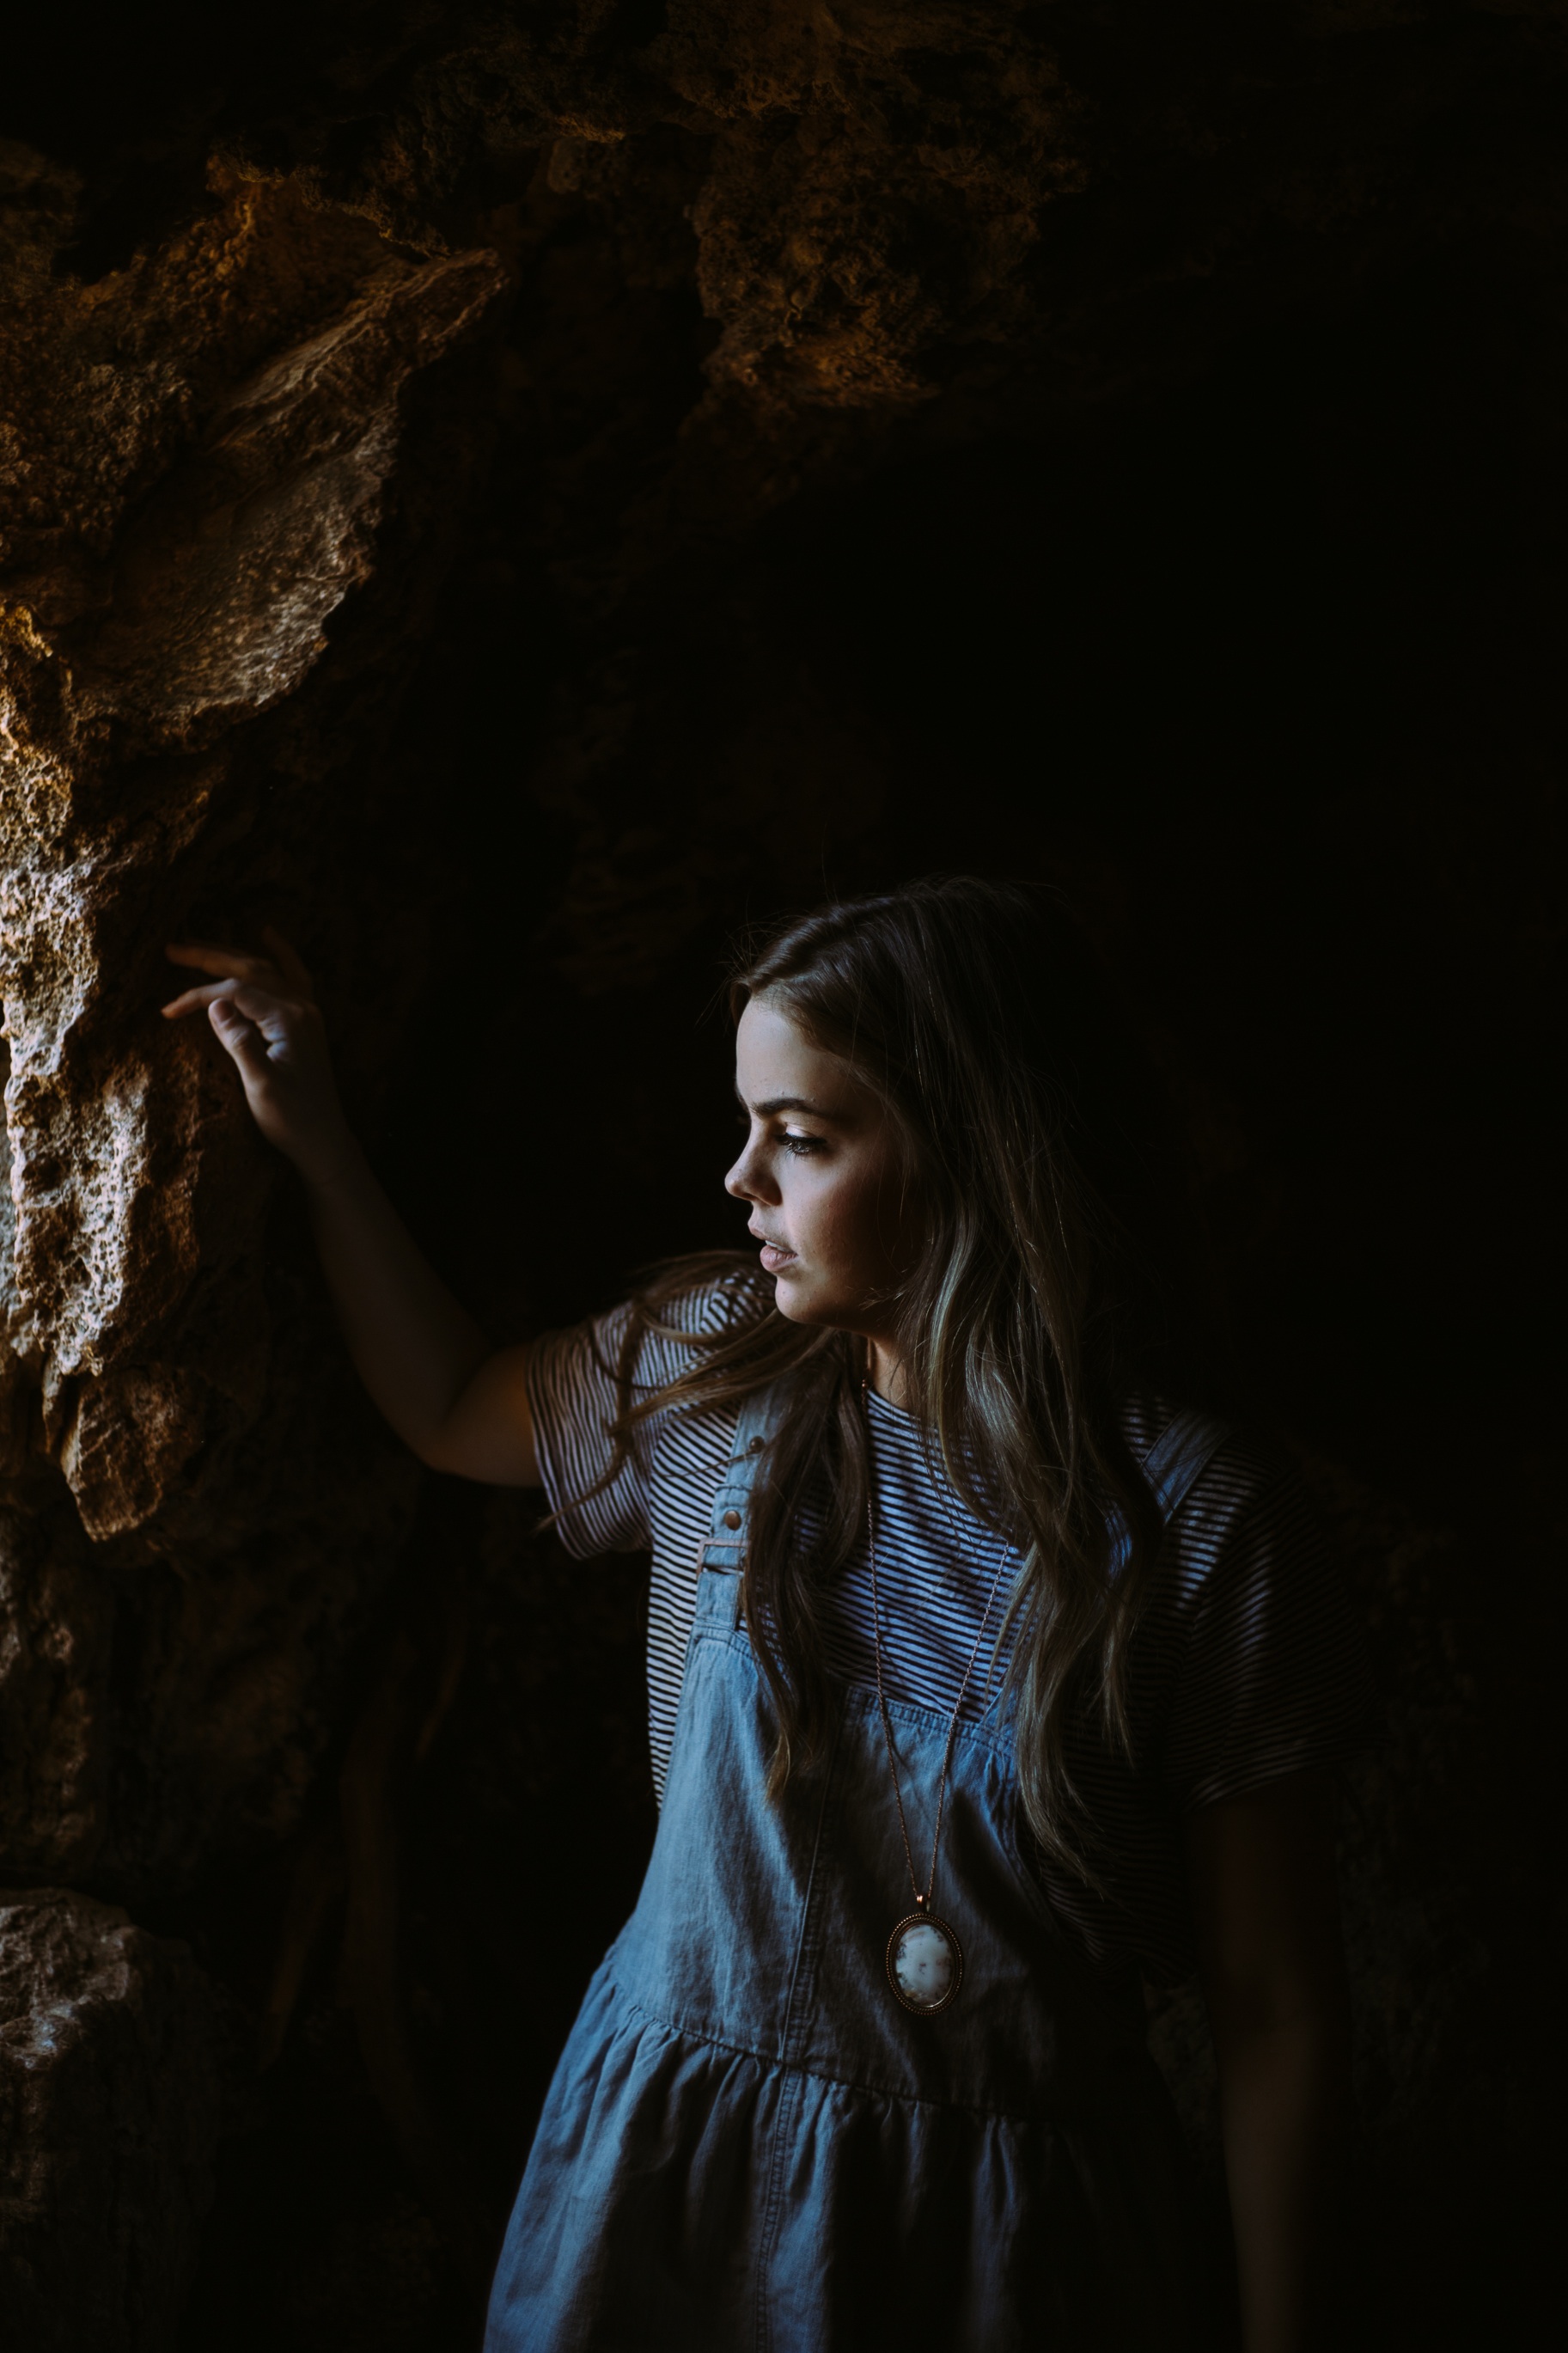
hair, photography, explore, cave, portrait, model, darkness, fashion, boho, beauty, photo shoot